Beebe Bridge

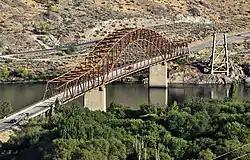
The bridge with the old tower to the right

The Beebe Bridge is a two-lane, steel through arch bridge crossing the Columbia River at Chelan Falls, Washington. Located three miles east of Lake Chelan, the bridge is part of U.S. Route 97 and averages 5000 vehicle crossings per day.